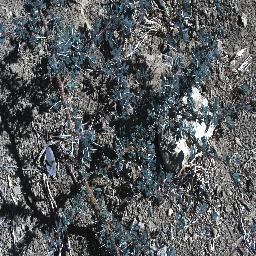
Label: prickly_acacia